Ethik in der Schauweise der Wissenschaften vom Menschen und von der Gesellschaft

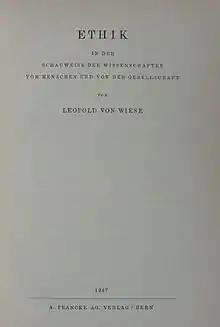
Book cover of "Ethik in der Schauweise der Wissenschaften vom Menschen und von der Gesellschaft" by Leopold von Wiese

Ethik in der Schauweise der Wissenschaften vom Menschen und von der Gesellschaft is a book by German sociologist and economist Leopold von Wiese which has first been published in 1947 at A. Francke AG. It contains a typology of ethics, opposing individual to social ethics. The book rounded up a bunch of Leopold von Wiese's writings "which are intrinsically linked", including "Gedanken über Menschlichkeit" (1915), "Homo sum: Gedanken zu einer zusammenfassenden Anthropologie" (1940), and, finally, "die Ethik in der Schauweise der Wissenschaften vom Menschen und von der Gesellschaft".